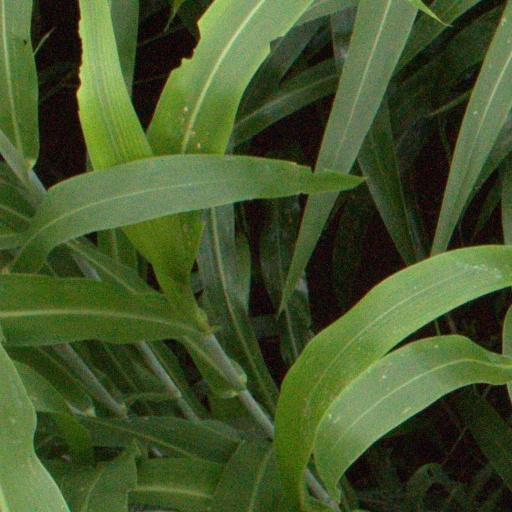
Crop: sorghum